Francis V. Randall

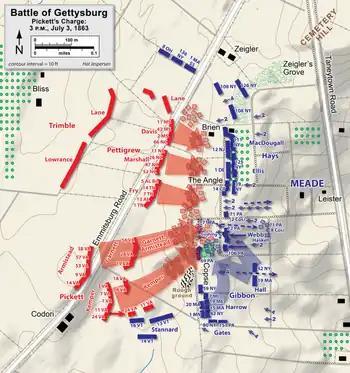
Map depicting Pickett's charge. Randall's location with the 13th Vermont is near the bottom center.

In September 1862, Randall returned to Vermont to assist in raising the 13th Vermont Infantry Regiment, which he was appointed to command with the rank of colonel. Randall led the 13th Vermont throughout late 1862 and 1863, including the July 1863 Battle of Gettysburg. Randall was leading the 13th Vermont as part of the 2nd Vermont Brigade on July 2 when corps commander Winfield Scott Hancock asked Randall if he could recapture a Union artillery battery that had been captured by Confederate troops. Because of the extraordinary danger, Hancock would not order Randall to perform the task, but Randall volunteered.